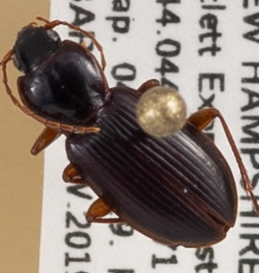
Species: Synuchus impunctatus
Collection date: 2019-09-04
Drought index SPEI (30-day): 0.27
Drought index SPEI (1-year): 0.966
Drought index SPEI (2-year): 0.732